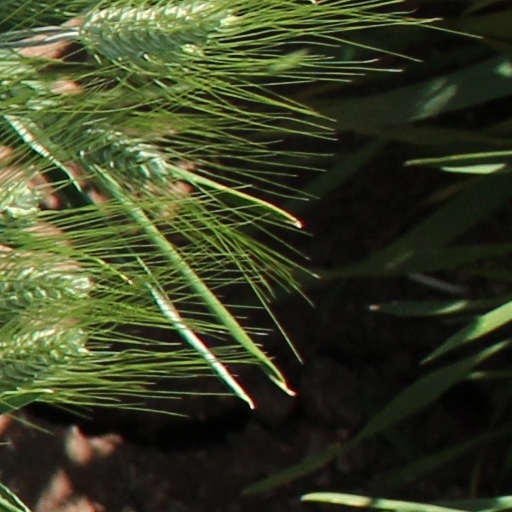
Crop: wheat